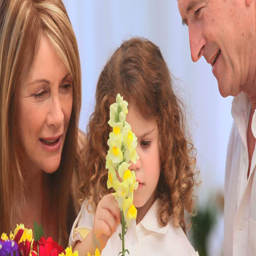
cute girl making a bunch of flowers with her grandparents in the living room